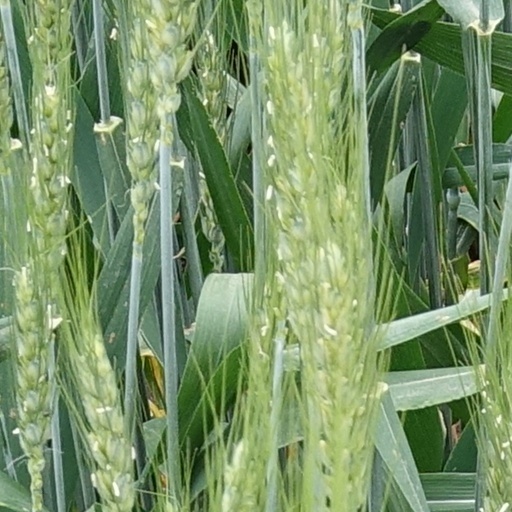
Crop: wheat